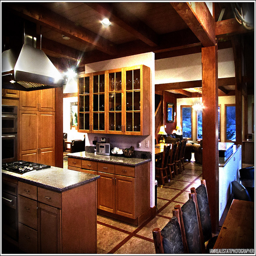
a kitchen and dining room with a table chairs and counter on large tile
A traditional style neatly furnished kitchen and living room.
some wood cabinets and chairs in a kitchen
The large room near a kitchen has many chairs near two tables.
A kitchen set adjacent to a dining room with long tables and many chairs.